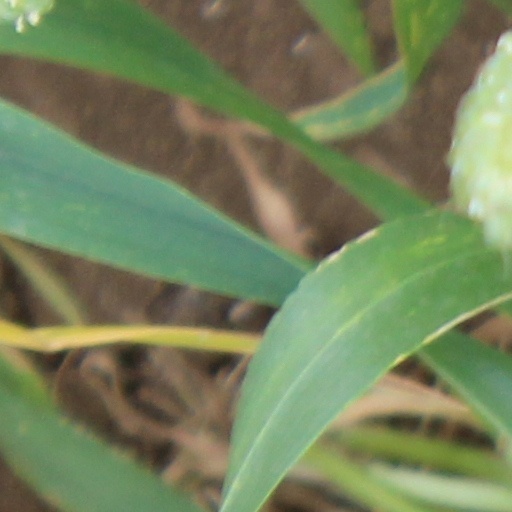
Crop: wheat